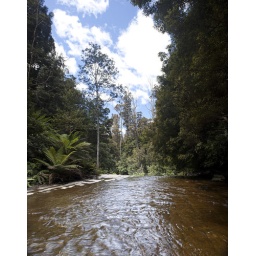
Liffey River flowing over rock platform along the the Liffey Falls walking track.